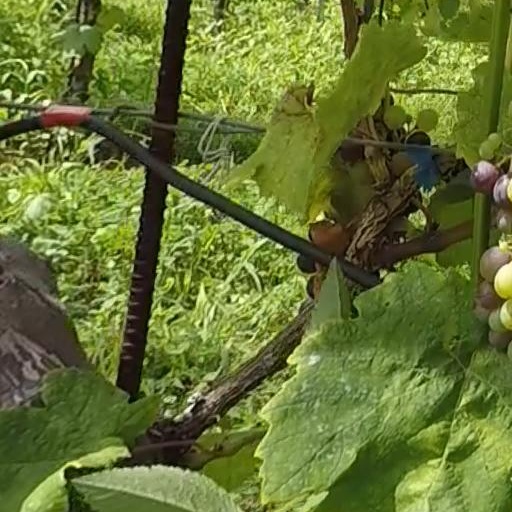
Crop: grape